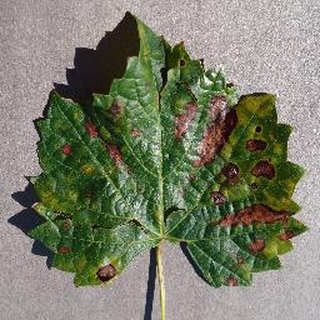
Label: grape_esca_black_measles